Jacopo Puccini

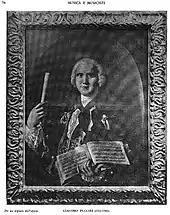
Jacopo Puccini

Jacopo (Giacomo) Puccini (26 January 1712 16 May 1781) was an 18th-century Italian composer who lived and worked primarily in Lucca, Tuscany. He was the first of five generations of composers, the most famous of whom was his great-great-grandson, the opera composer Giacomo Puccini.